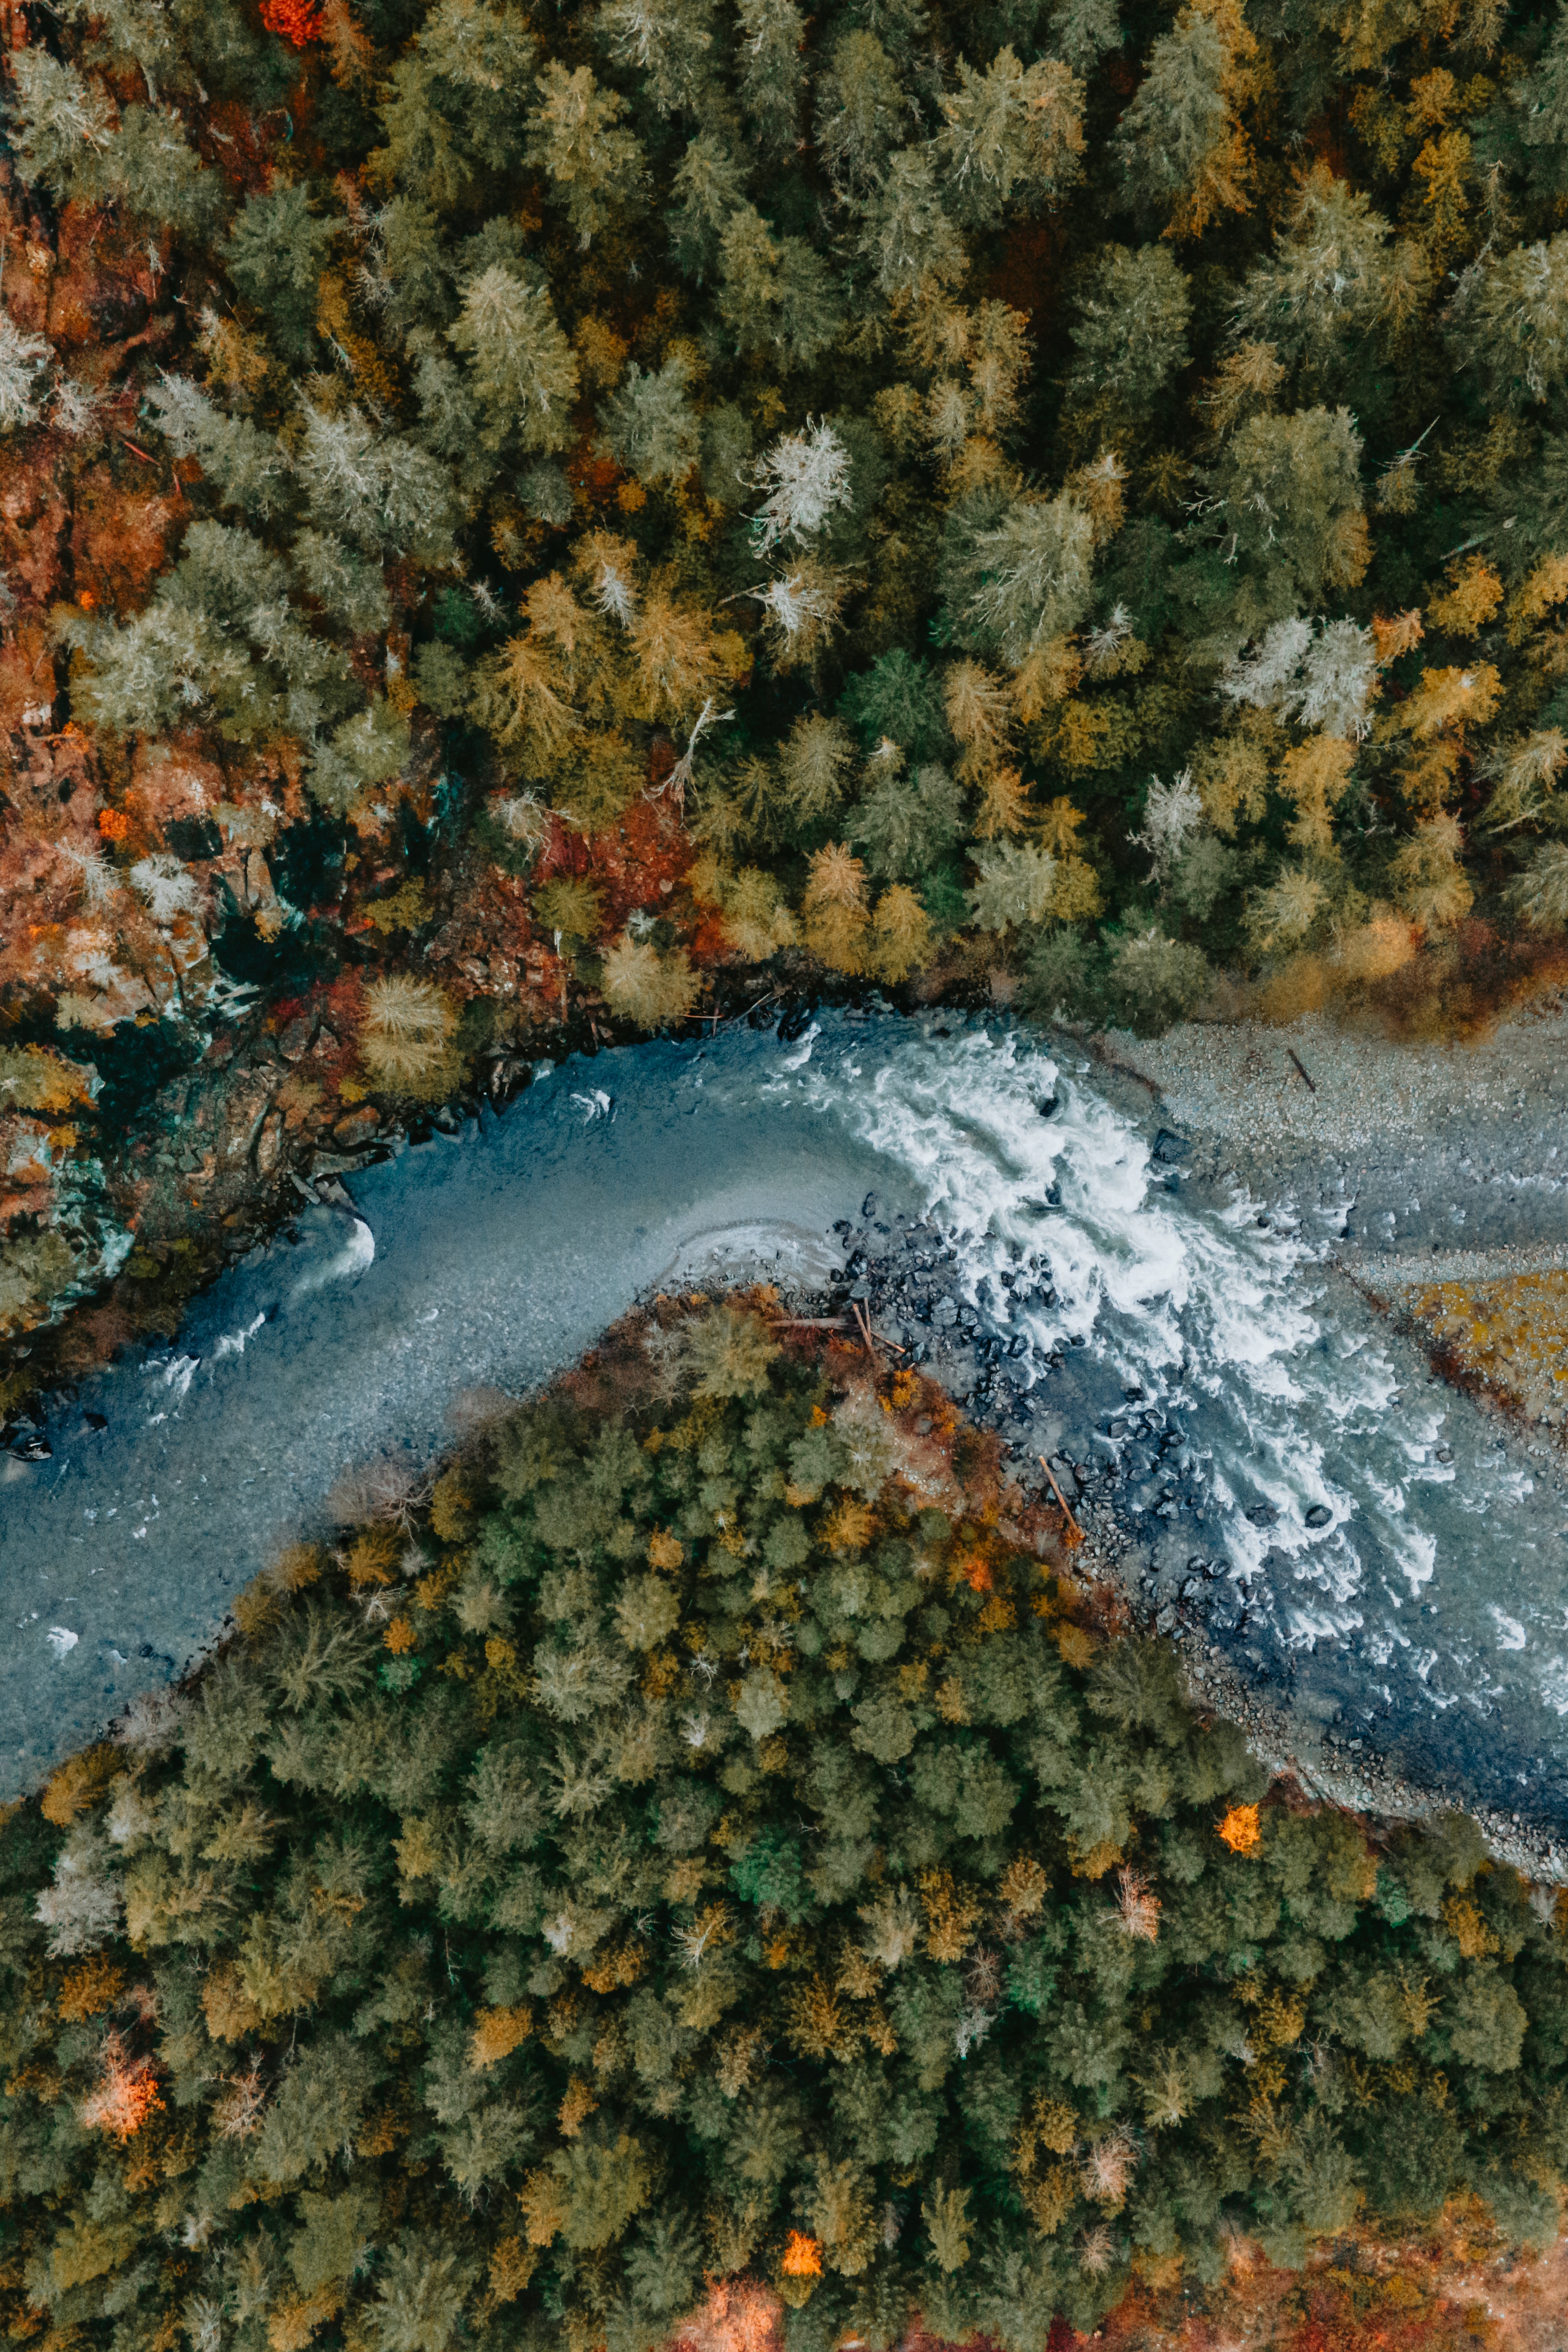
natural, plant, leaf, water, body of water, biome, grass, terrestrial plant, landscape, underwater, groundcover, soil, algae, rock, marine biology, coral reef, annual plant, flowering plant, non vascular land plant, wildflower, coral, pollen, shrub, moss, aquatic plant